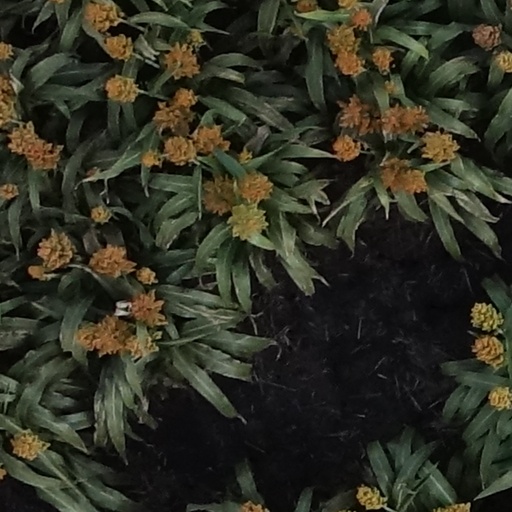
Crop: sorghum